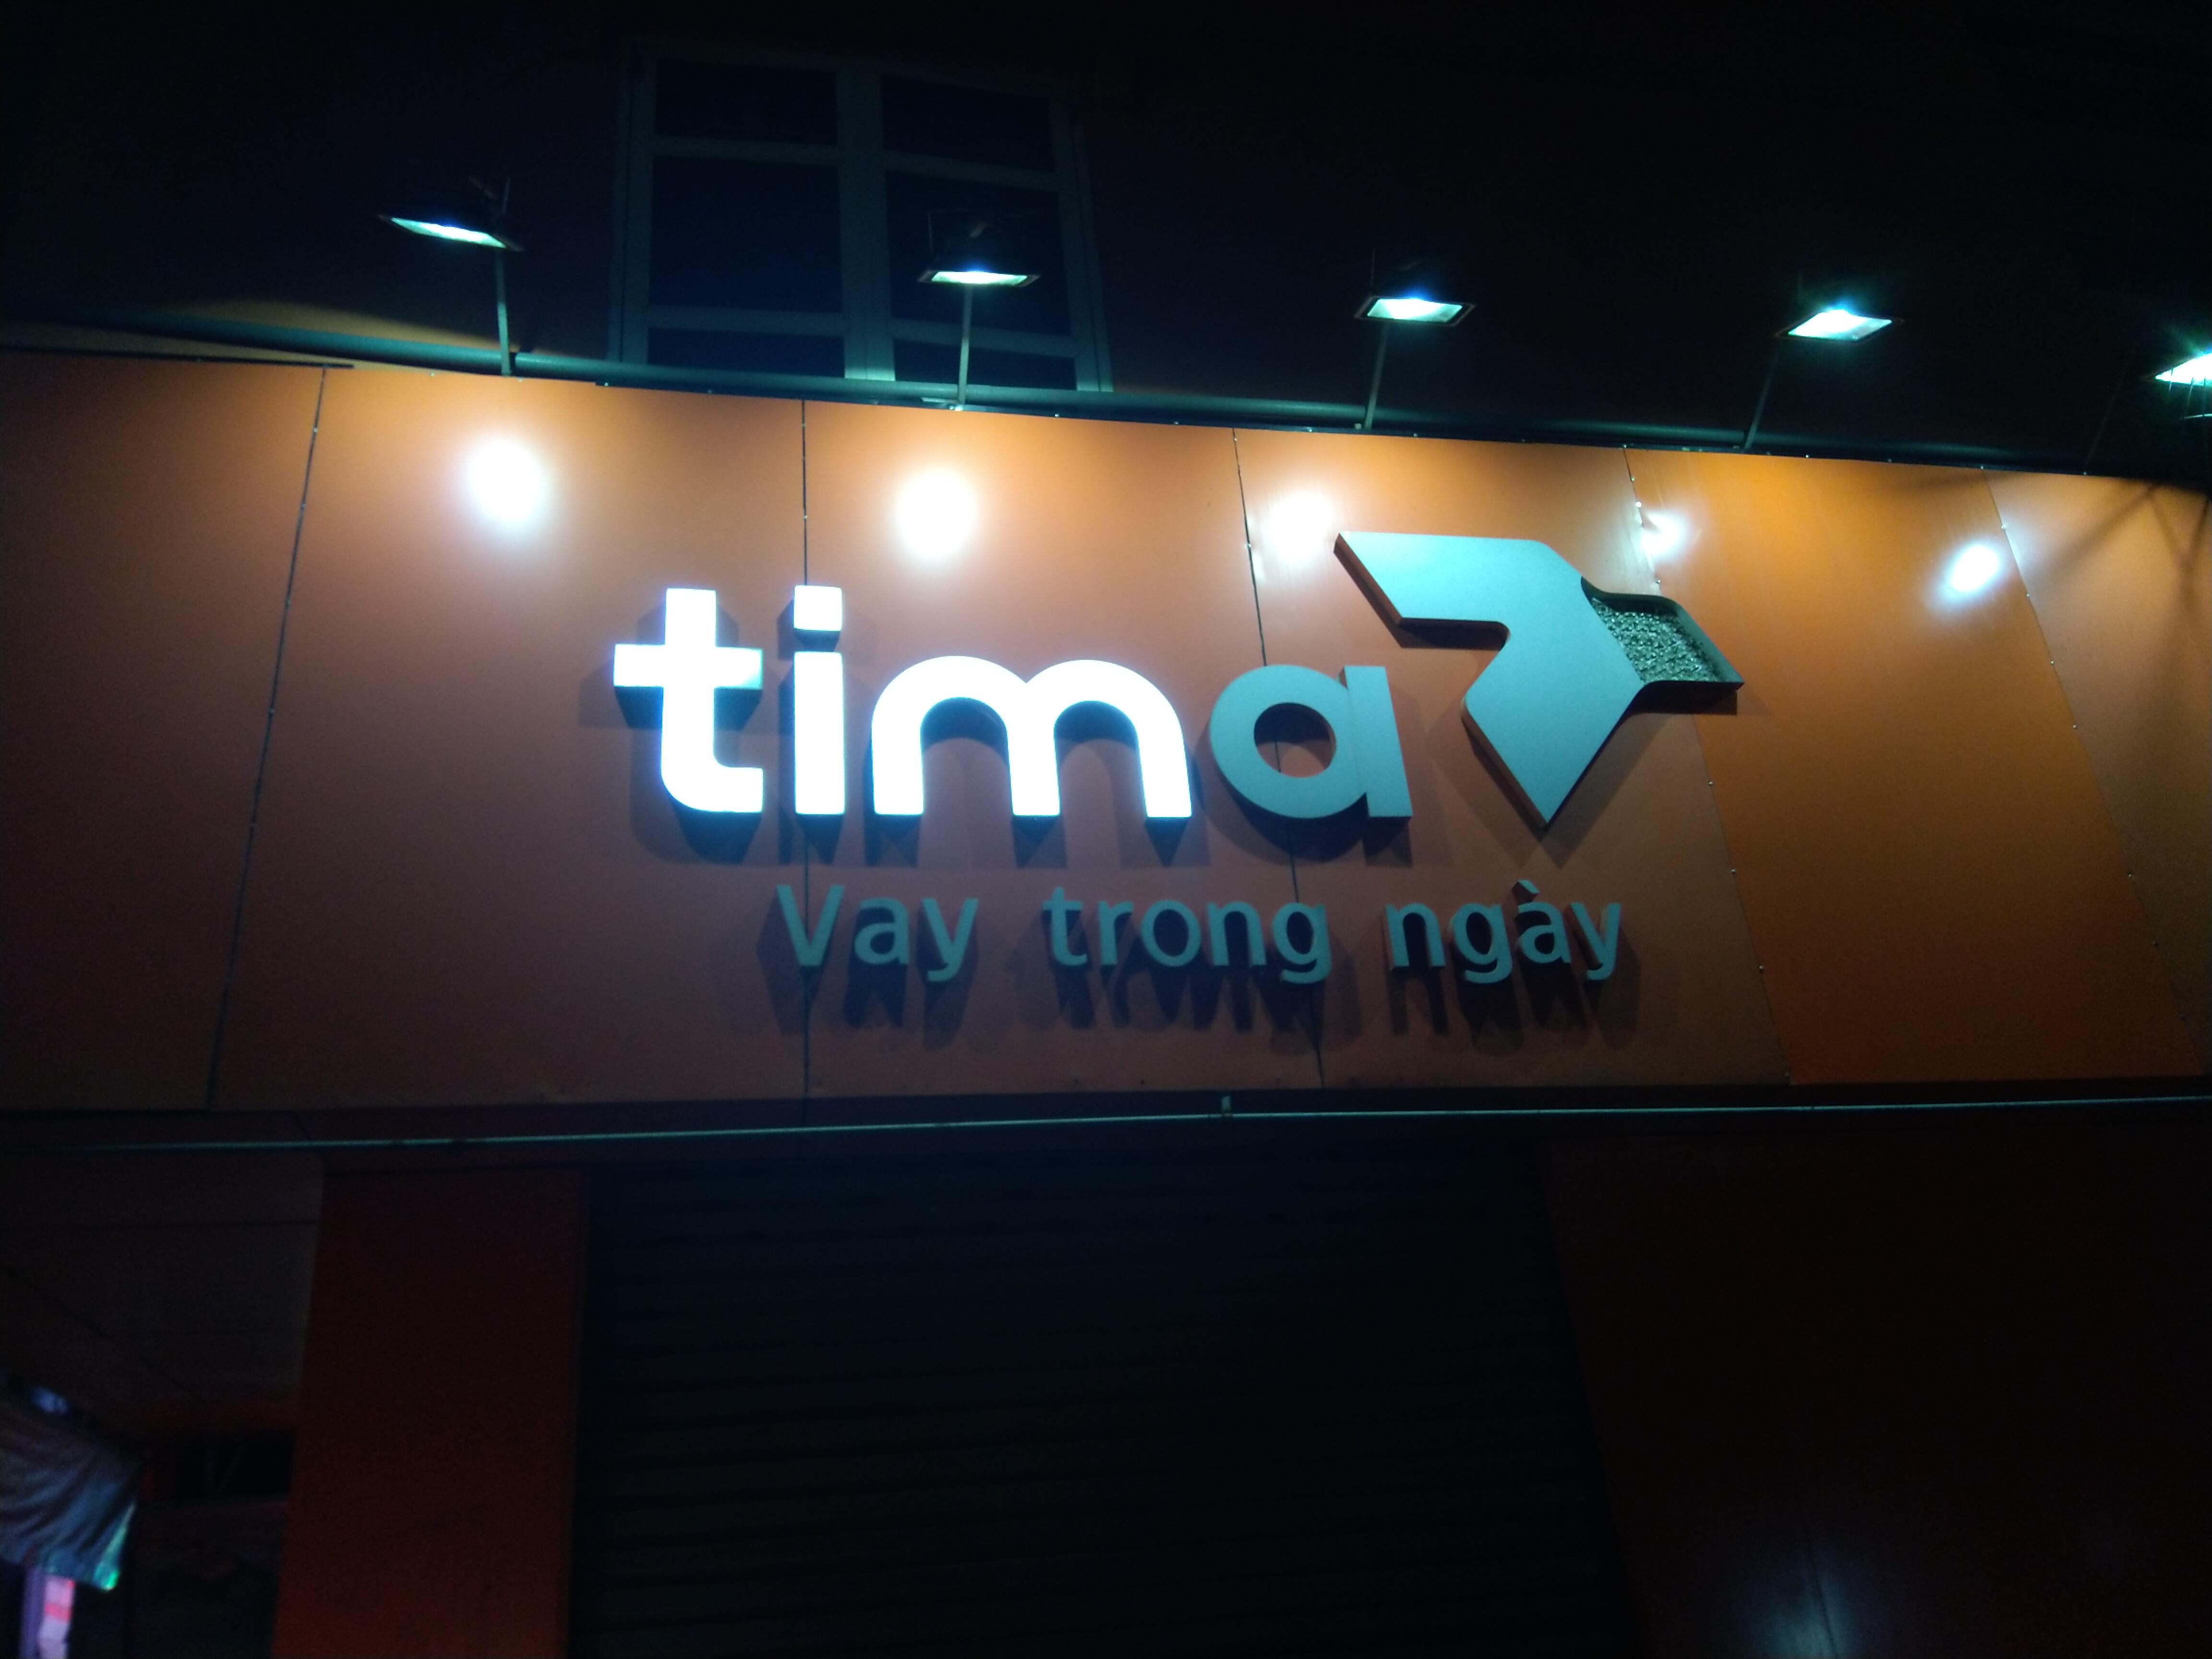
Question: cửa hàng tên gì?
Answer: tên tima